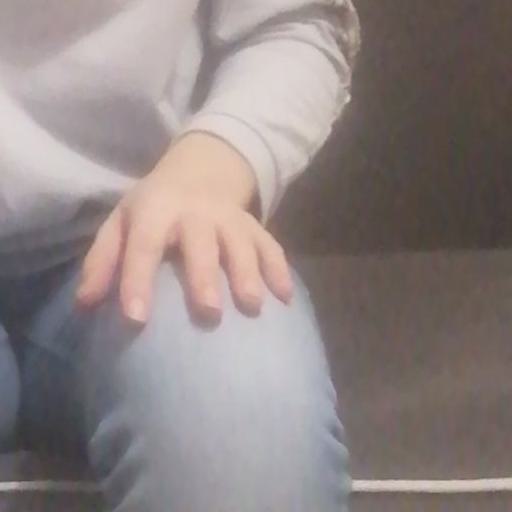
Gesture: no_gesture